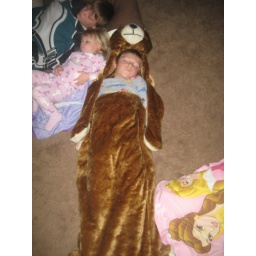
Cody asleep in Kirstyns dog sleeping bag.